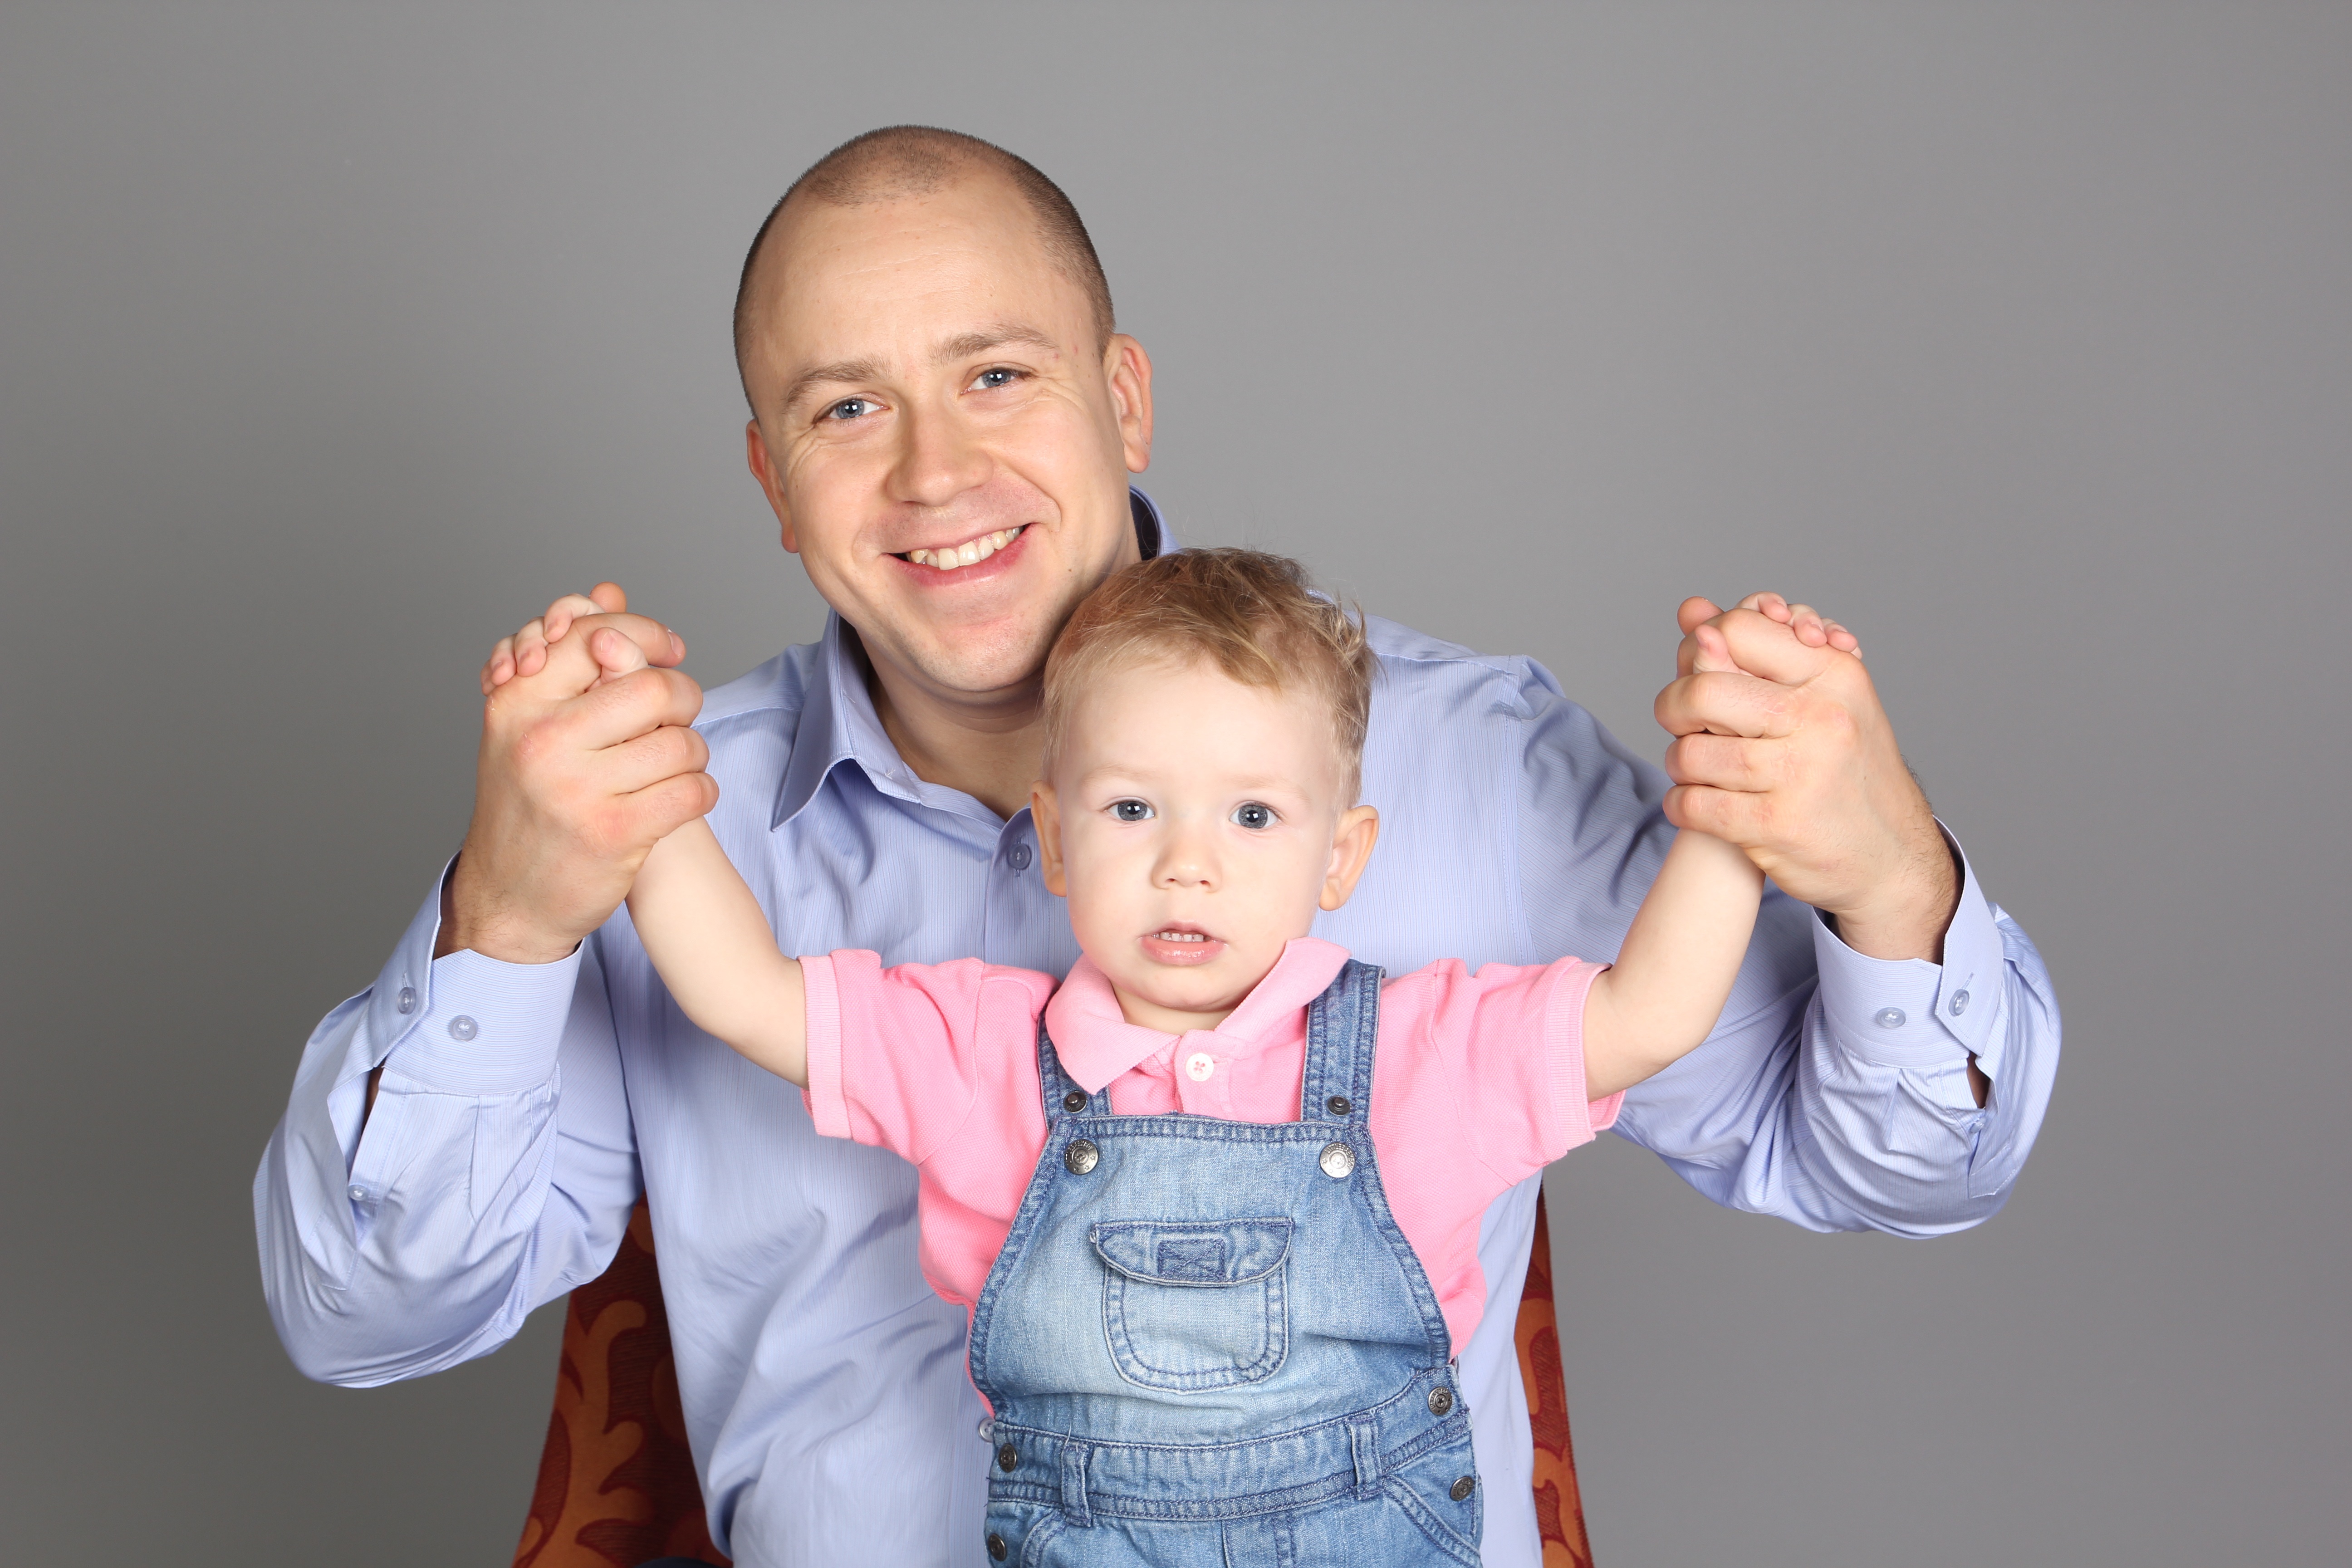
man, person, people, play, male, portrait, father, child, sibling, senior citizen, son, family, infant, toddler, portrait photography